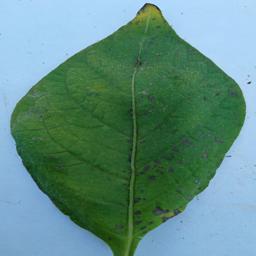
Etiqueta: Tizon_Temprano